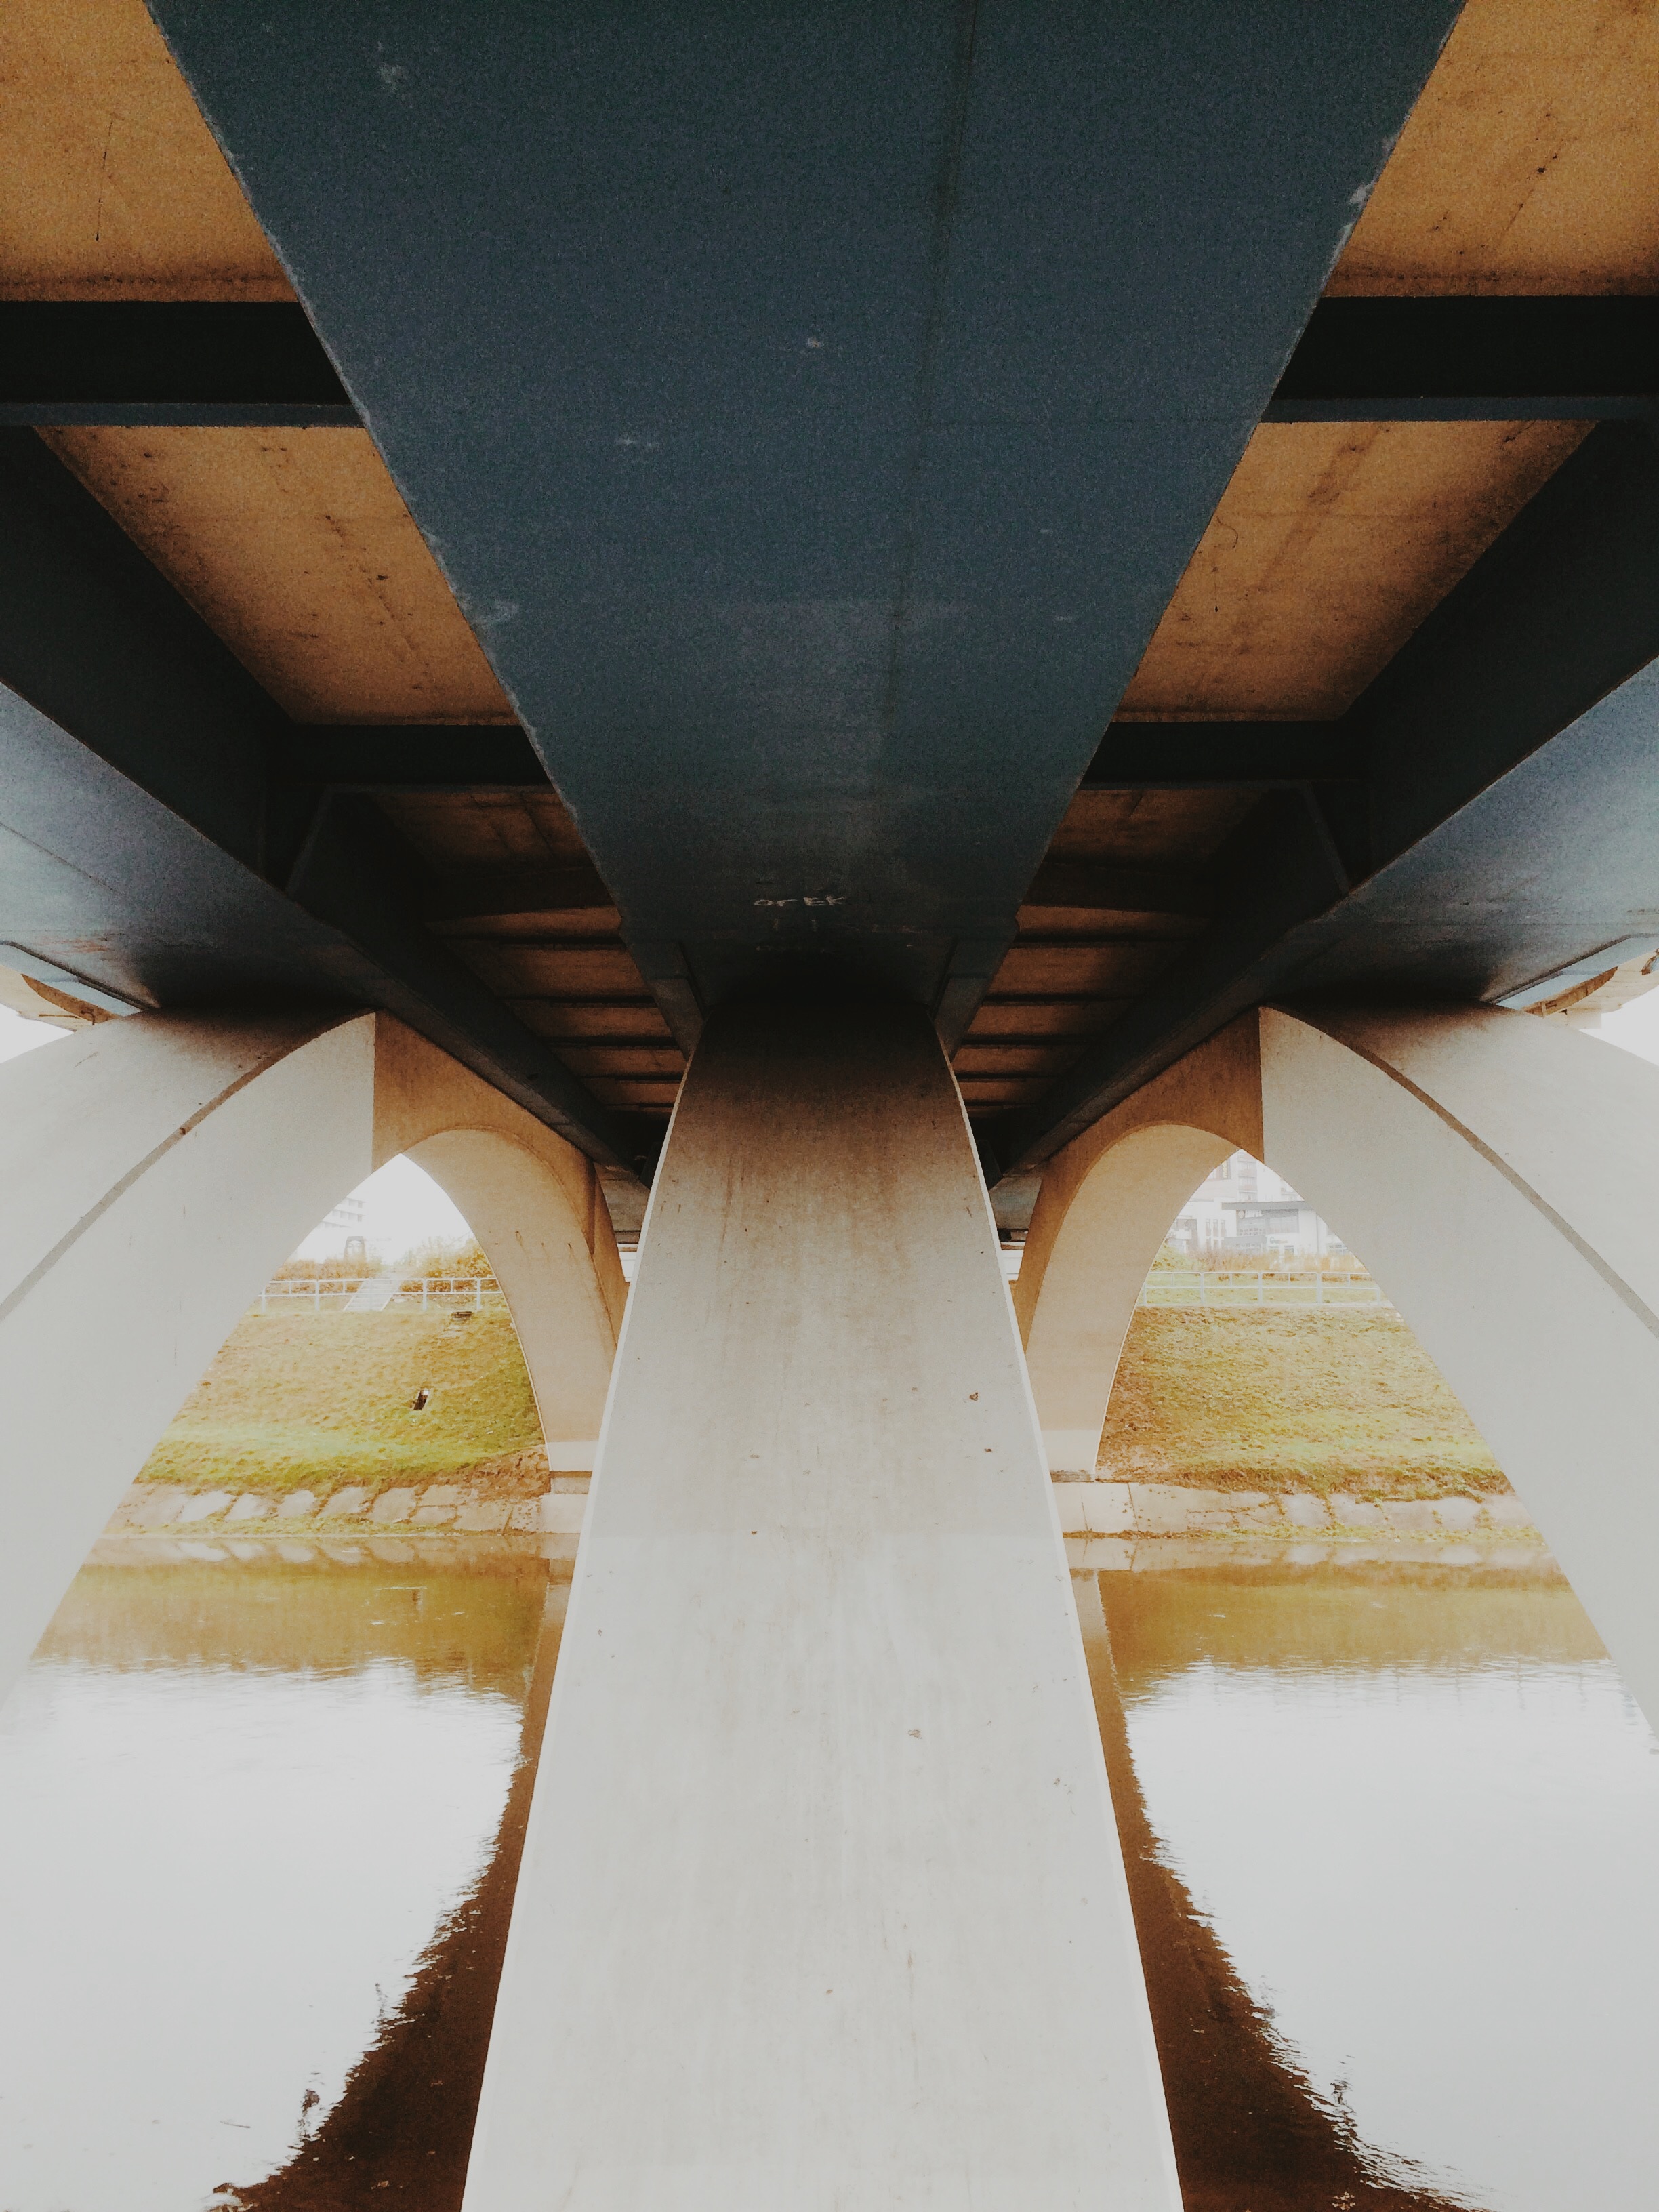
wing, light, architecture, structure, wood, floor, ceiling, reflection, color, blue, lighting, interior design, design, stairs, symmetry, shape, daylighting, atmosphere of earth